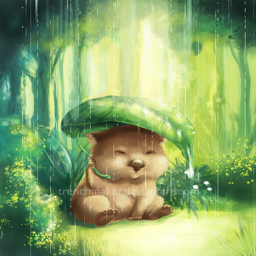
digital art selected for the #